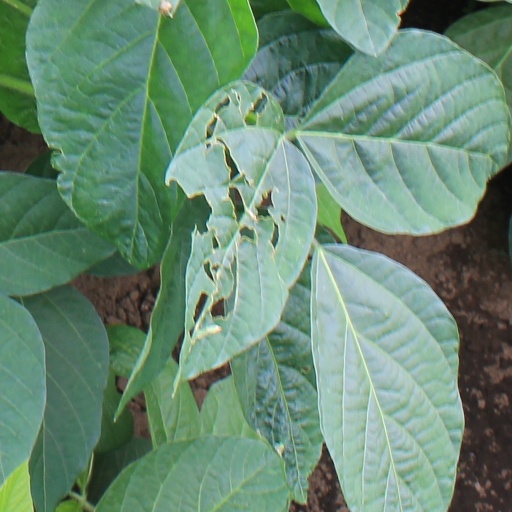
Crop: soybean